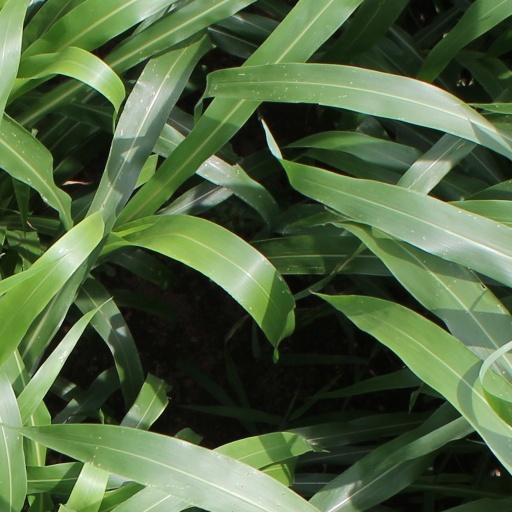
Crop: sorghum